Ferret-legging

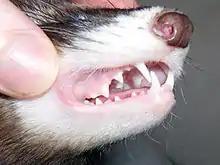
Despite their sharp teeth, ferrets have been called "generally ... harmless, fun-loving creatures" by people associated with the sport.

Ferret-legging has existed for centuries, but the sport made a brief resurgence in popularity during the 1970s. According to a 2005 report published in the English "Northern Echo" newspaper, whether due to a "lack of brave contestants or complaining wives", ferret-legging is now "a dying sport" that is being replaced by ferret racing, in which the animals race through a plastic pipe. Although the sport is now uncommon, annual competitions were held at the Richmond Highland Games & Celtic Festival in Richmond, Virginia from 2003 through 2009. In 2007 the Manitoba Ferret Association held a ferret-legging competition in St. Vital Park, Winnipeg, to raise money in support of the organization's shelter for homeless ferrets. Marlene Blackburn, who works with the Ferret Rescue League to ensure that no ferrets are harmed in the sport, claims that during the years the competitions have been held in Richmond no contestant has ever been bitten, although some may get a few scratches. According to Kelly Yager of the Manitoba Ferret Association, the animals actually like small, confined spaces. Jay Lugar, spokesman for the Richmond Highland Games & Celtic Festival, said ferrets are "generally very harmless, fun-loving creatures." Reg Mellor, however, commented that at their very worst, they can be "cannibals, things that live only to kill, that'll eat your eyes out to get at your brain".